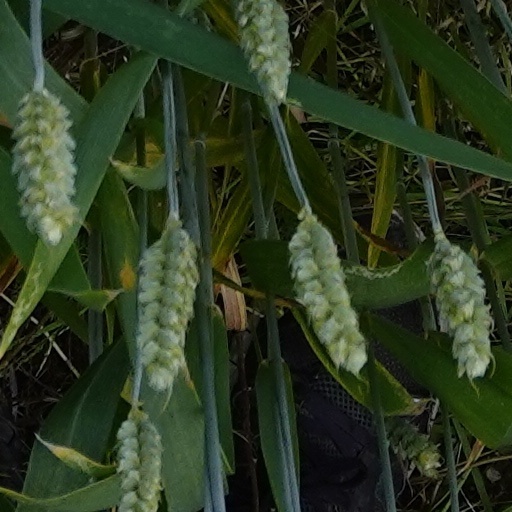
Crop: wheat